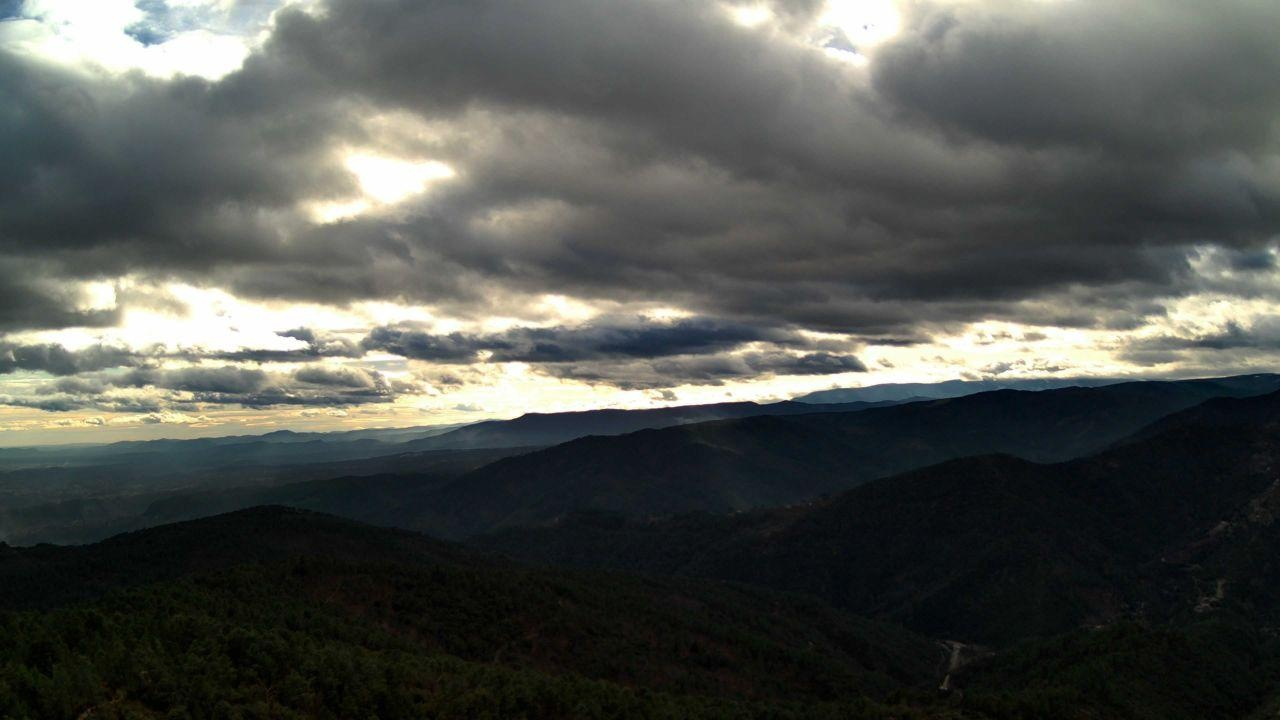
Fire: no
Smoke: yes